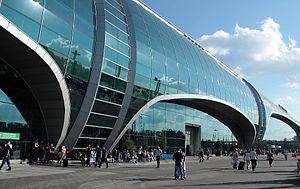
L'aéroport de Domodedovo, style aquarium, plutôt réussi.